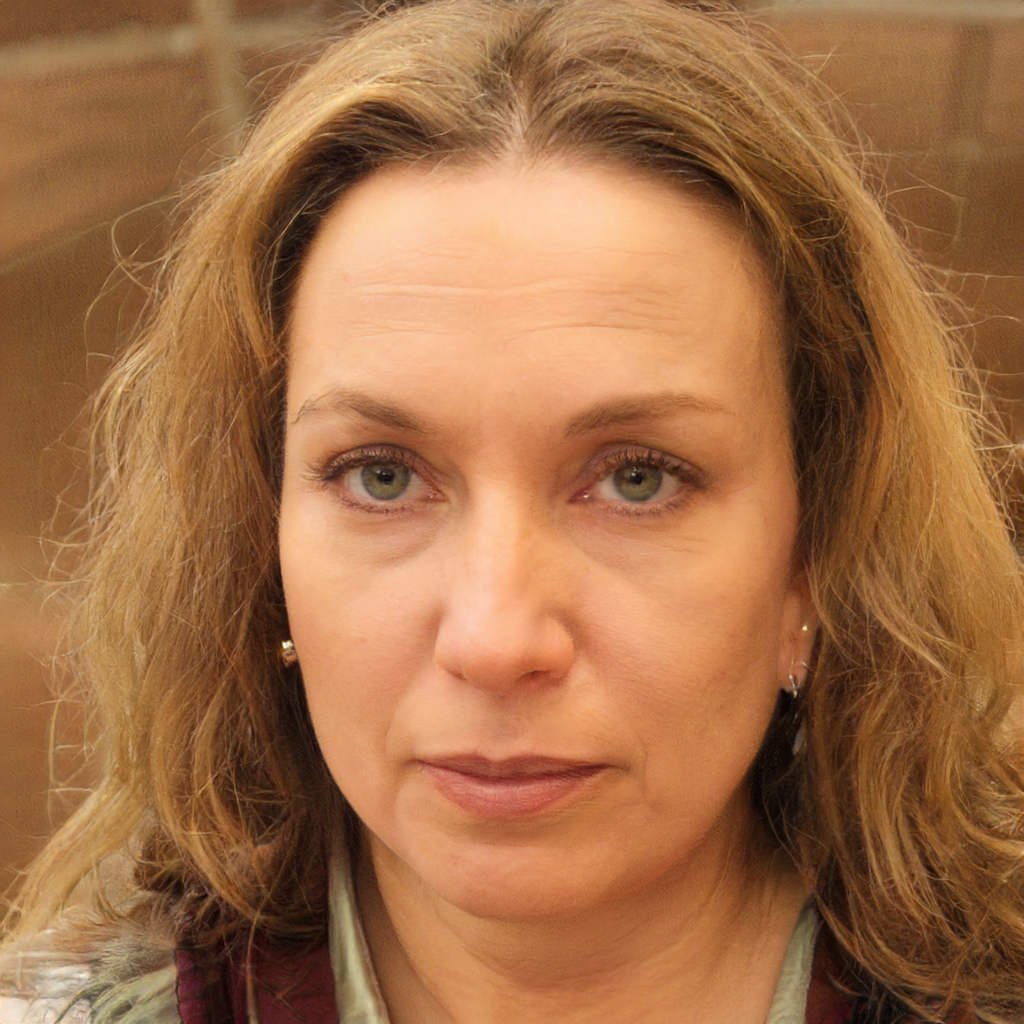
Label: Colored